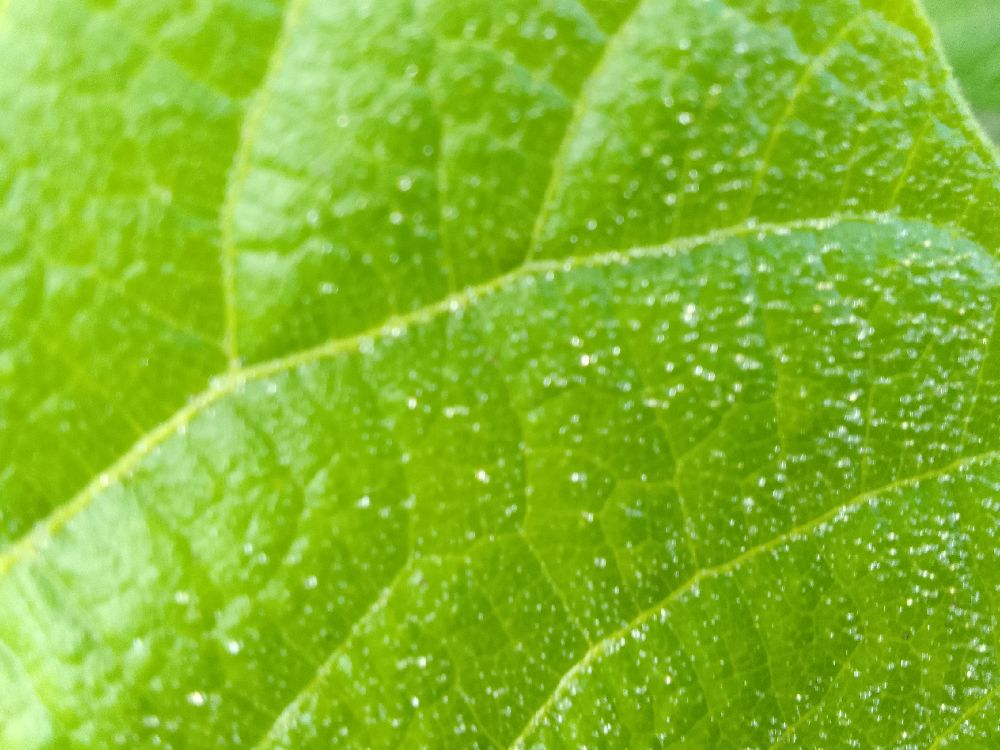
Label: healthy